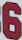
Number: 6